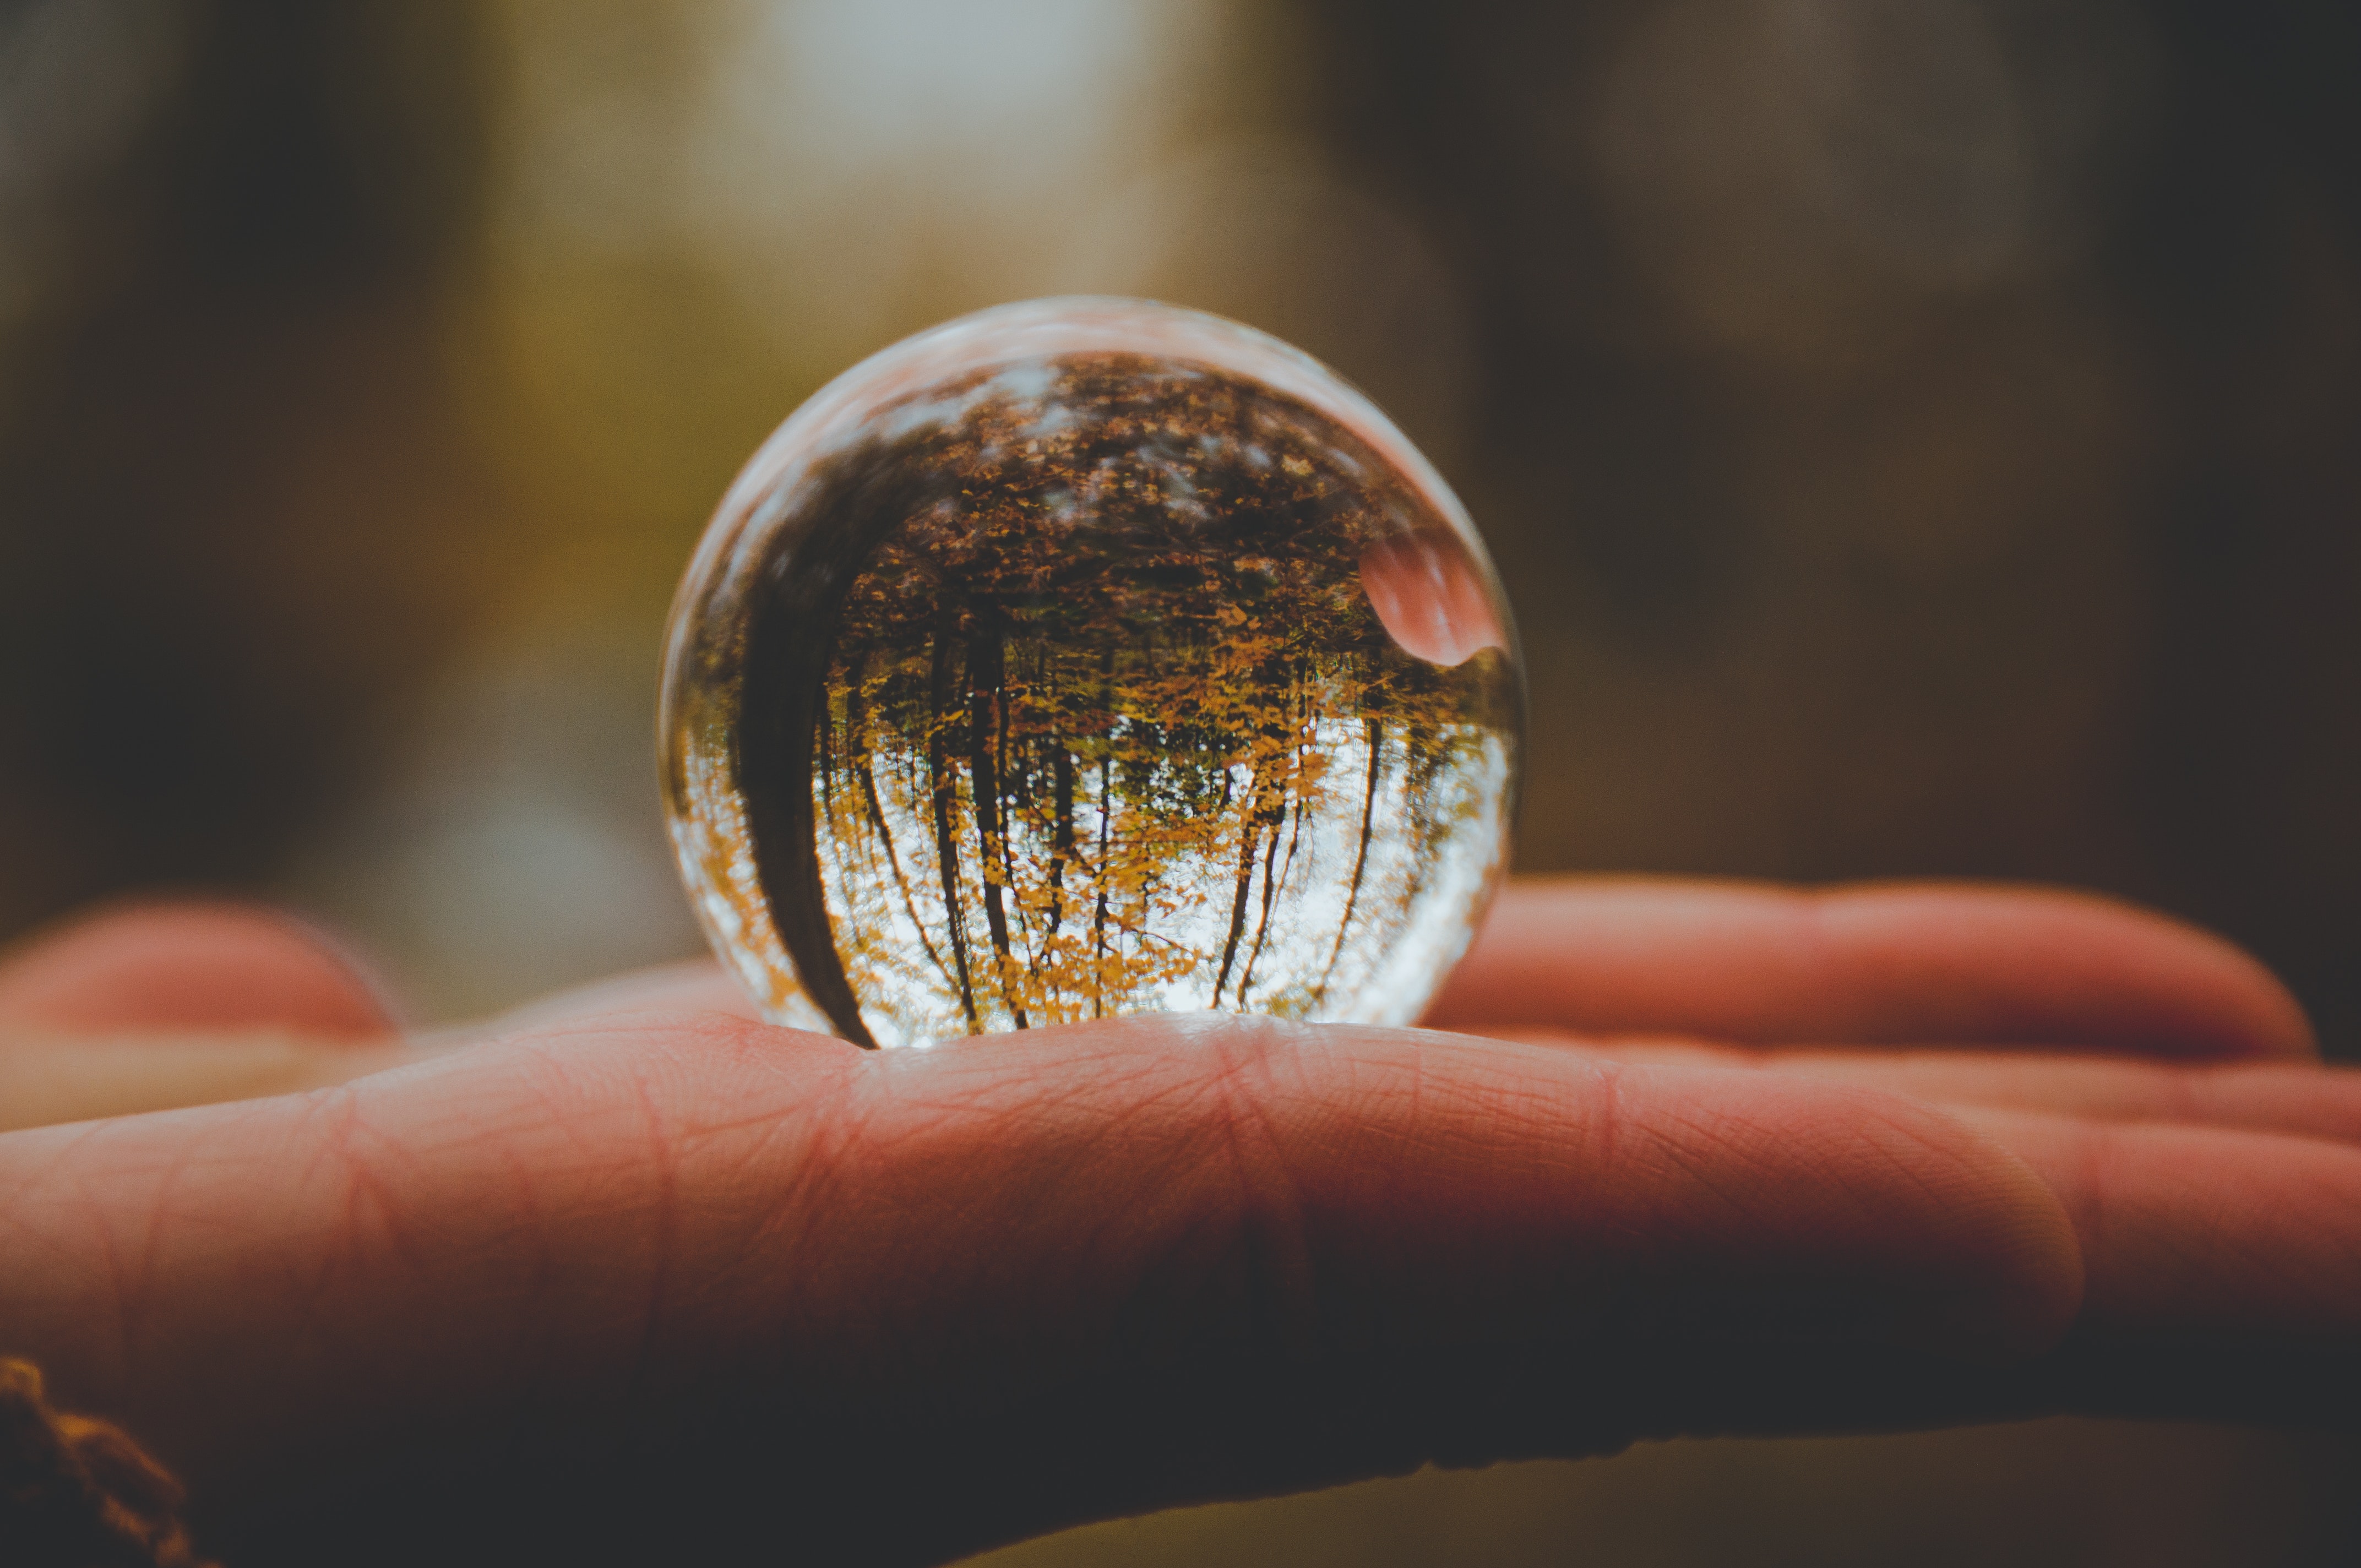
macro photography, close up, hand, sphere